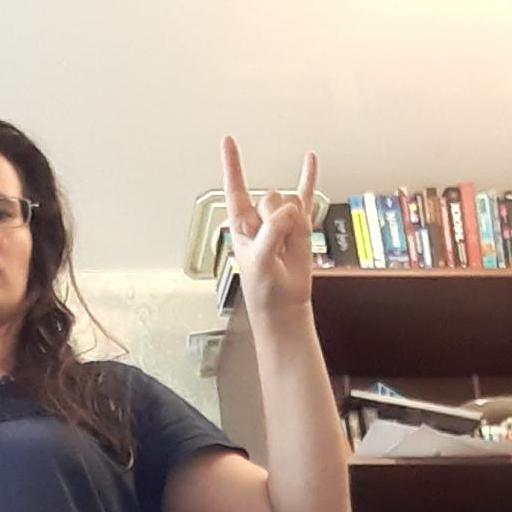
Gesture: rock